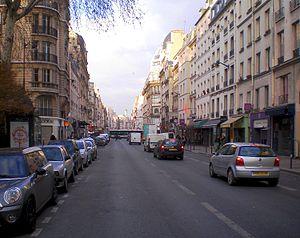
Rue du Faubourg-Saint-Antoine - Paris XII